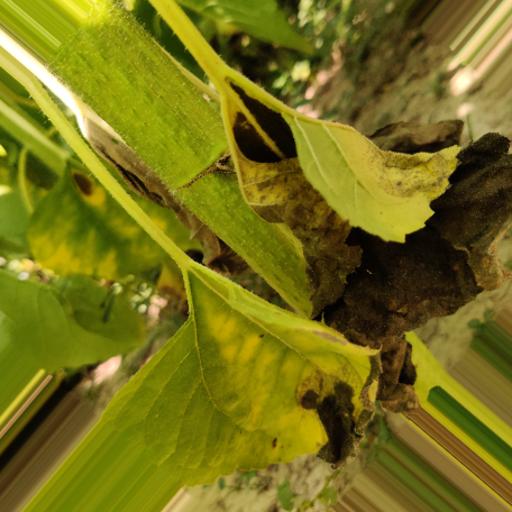
Label: Leaf_scars